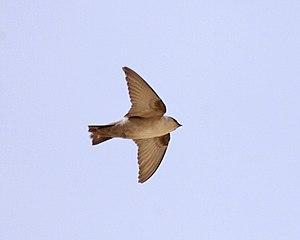
L'Hirondelle isabelline est une espèce de passereaux de la famille des Hirundinidae.